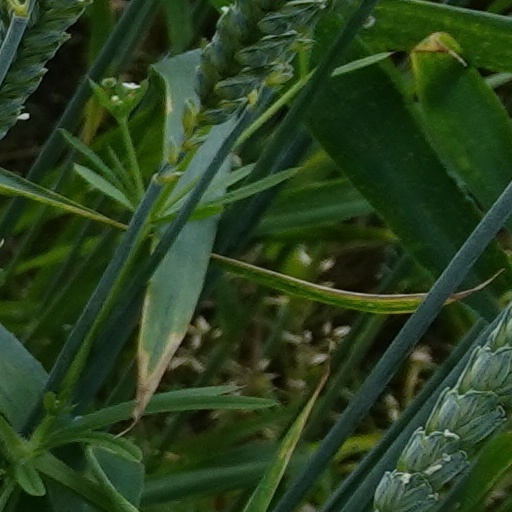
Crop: wheat